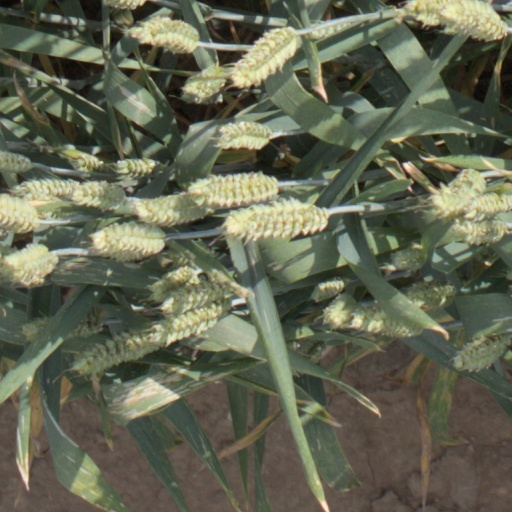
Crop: wheat